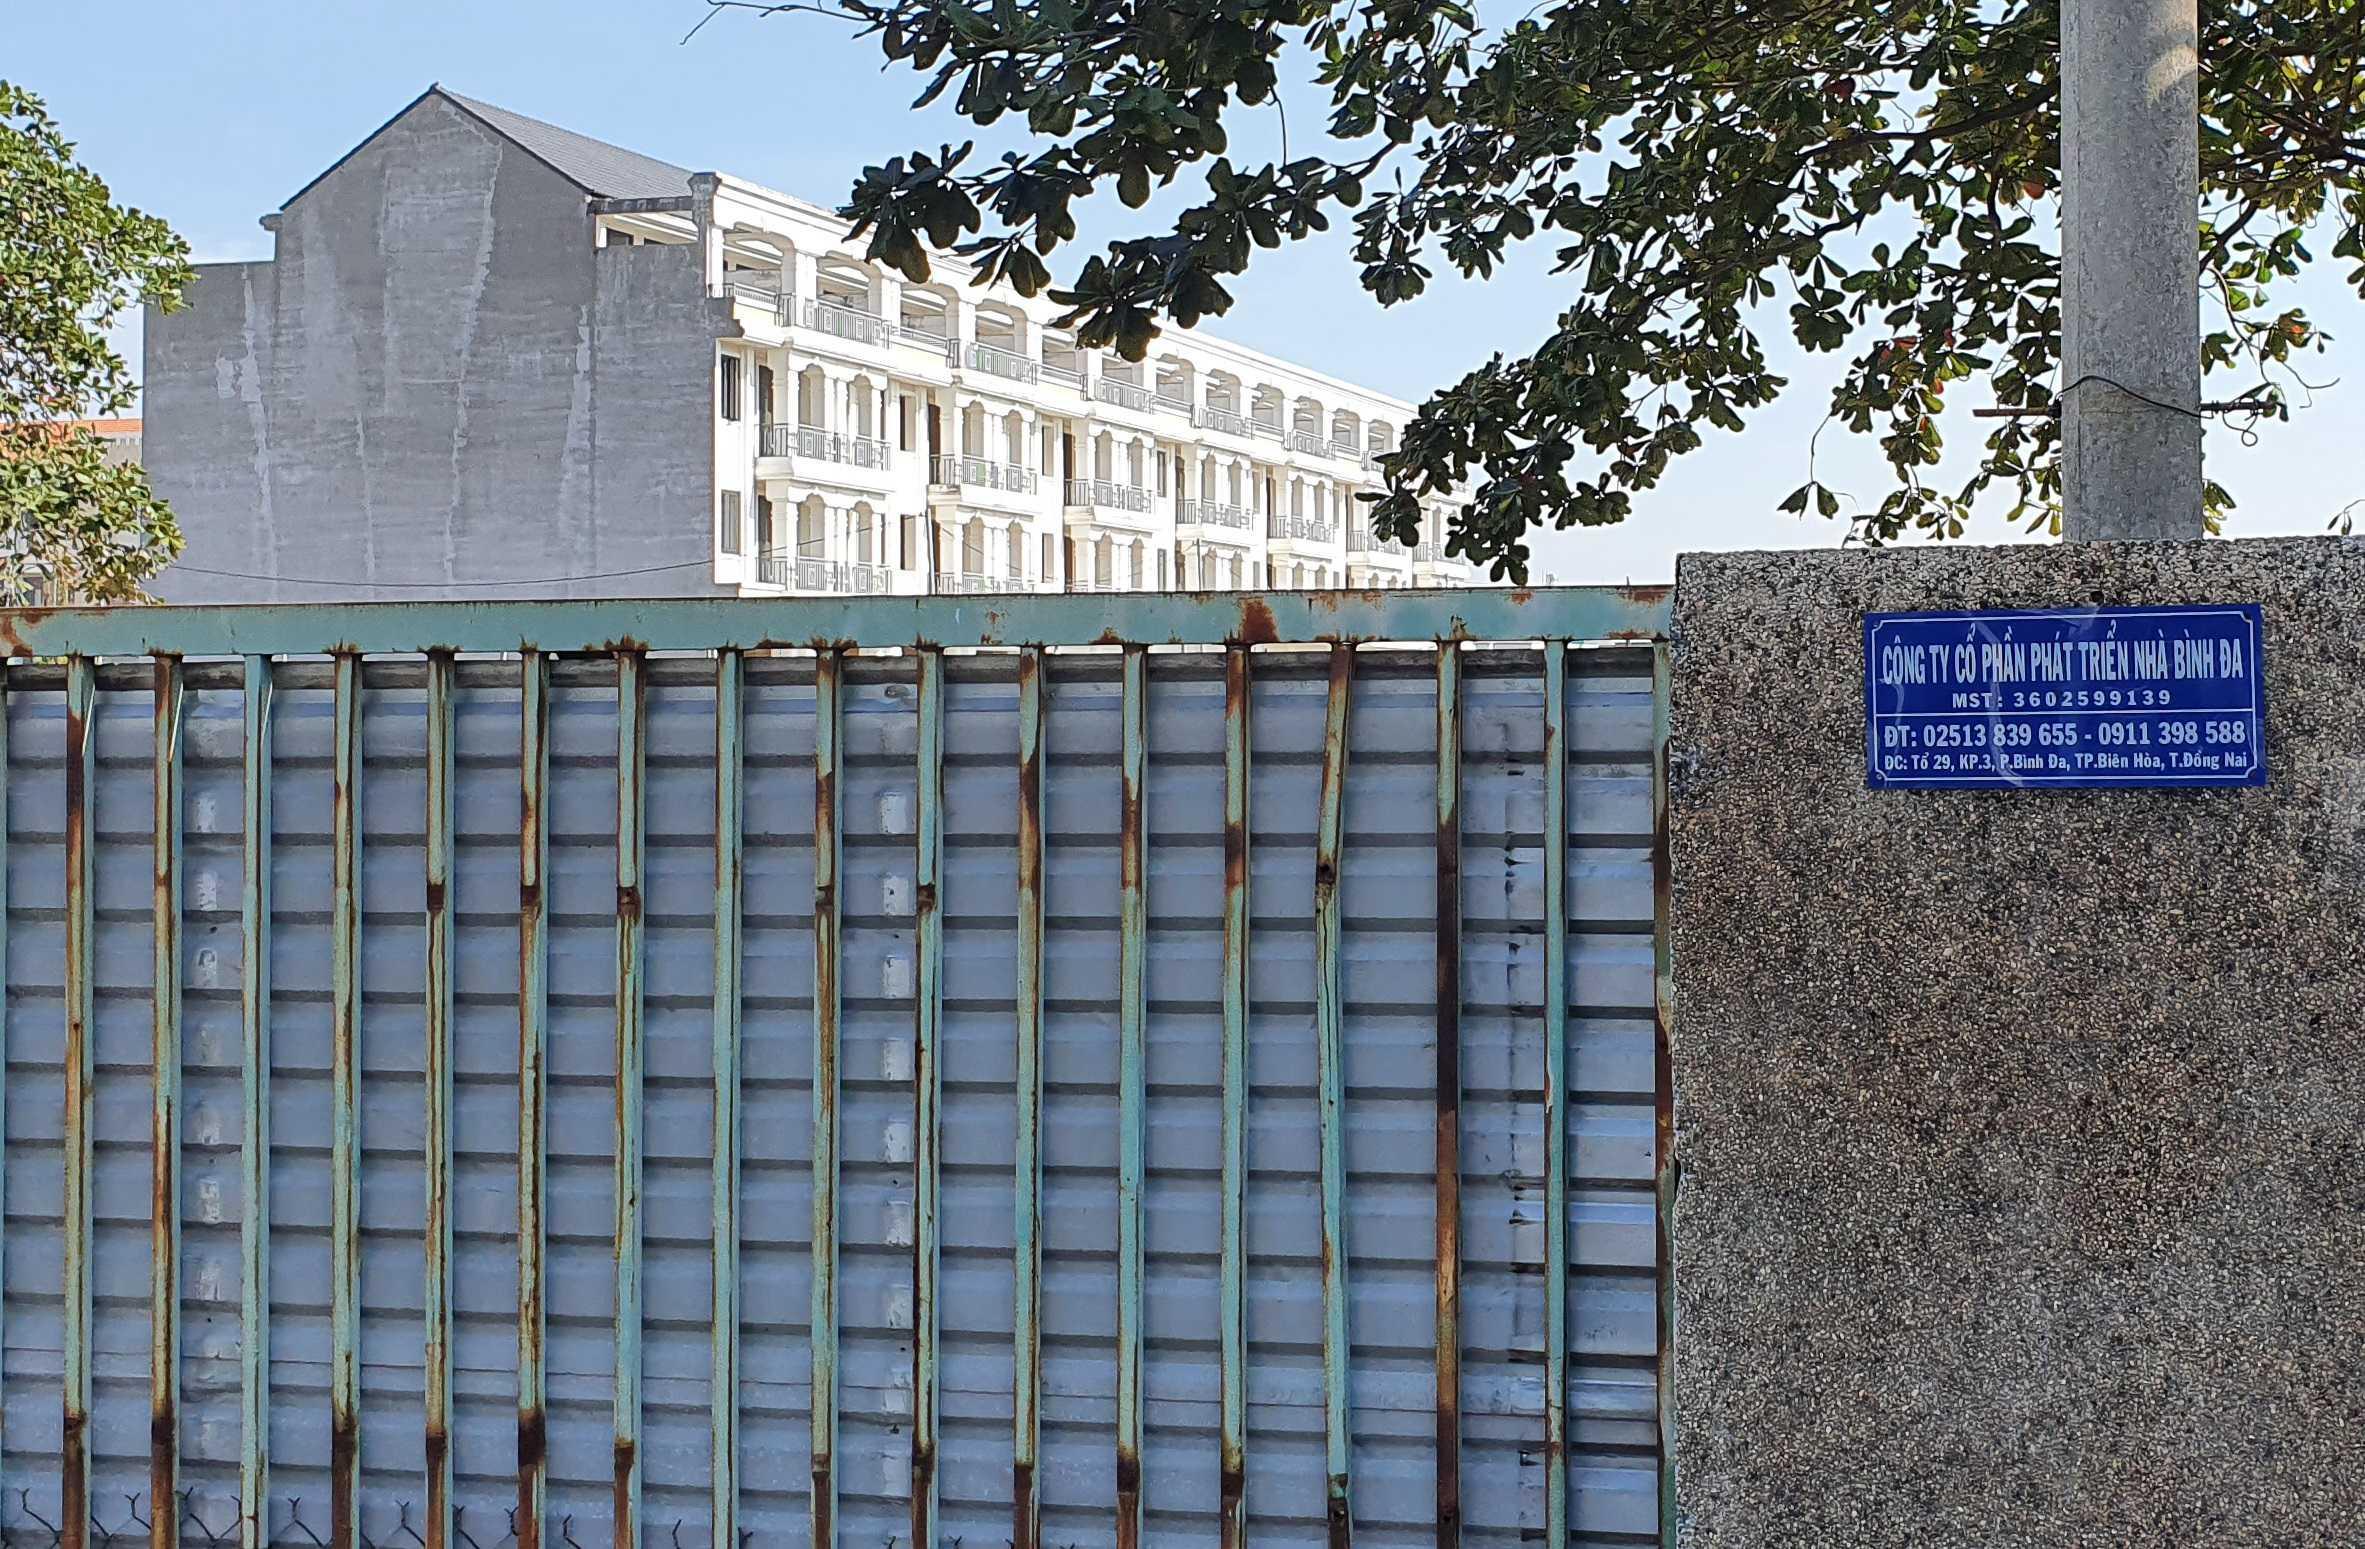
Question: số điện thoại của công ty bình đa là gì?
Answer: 02513839655 hoặc 0911398588